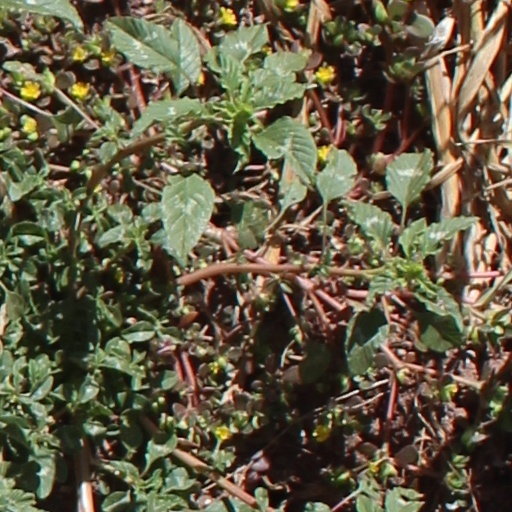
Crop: wheat